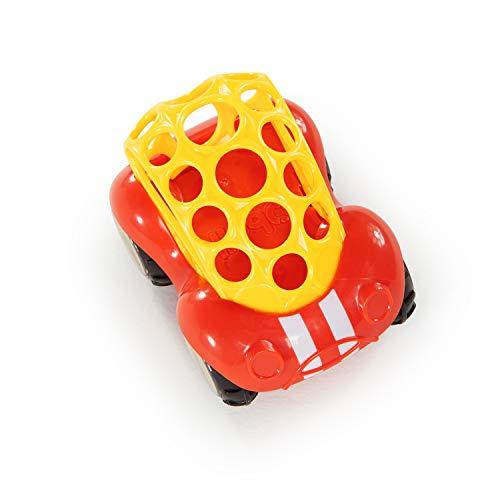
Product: Bright Starts Easy Grasp Push Vehicle Toy - Ages 3 Months +, Rattle & Roll Buggie, Red
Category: Toys & Games | Baby & Toddler Toys | Push & Pull Toys
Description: Soft, flexible baby toy for 3 months up.
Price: $5.99